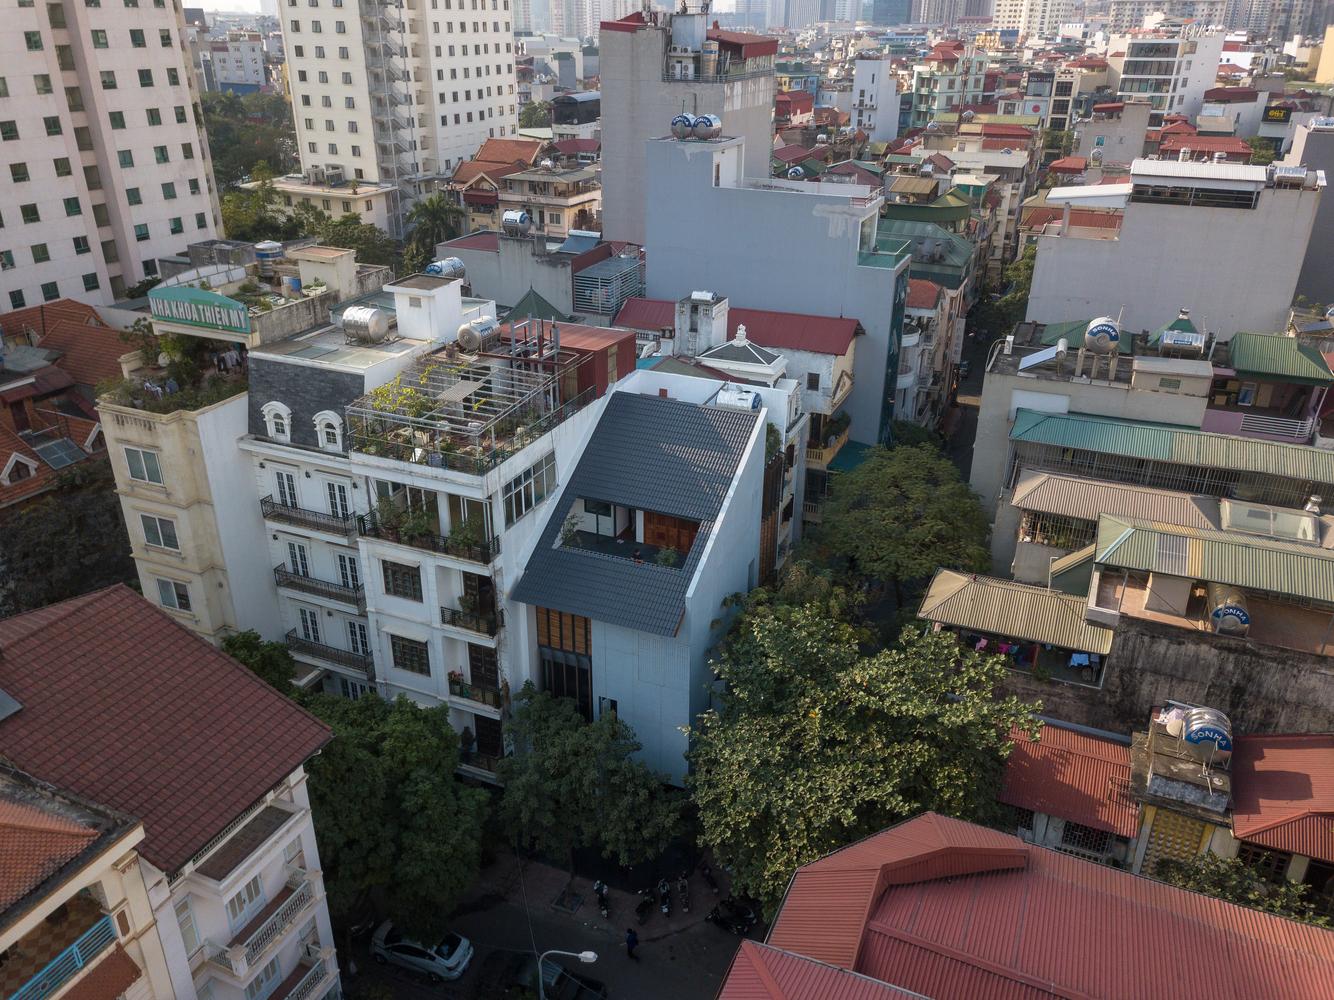
khung cảnh này được chụp với hướng từ trên cao nhìn xuống